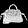
Label: Bag